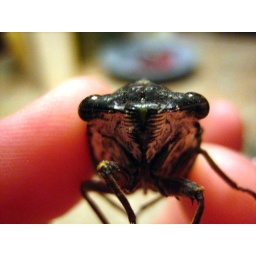
this crazy insect was flying around my house so i caught it and snapped a photo